1980 eruption of Mount St. Helens

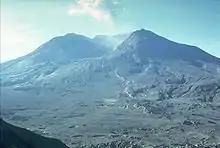
Mount St. Helens four months after the eruption, photographed from roughly the same location as was the earlier picture: Note the barrenness of the terrain as compared to the image above.

Generally, given that the way airborne ash is deposited after an eruption is strongly influenced by the meteorological conditions, a certain variation of the ash type will occur, as a function of distance to the volcano or time elapsed from eruption. The ash from Mount St. Helens is no exception, hence the ash properties have large variations.